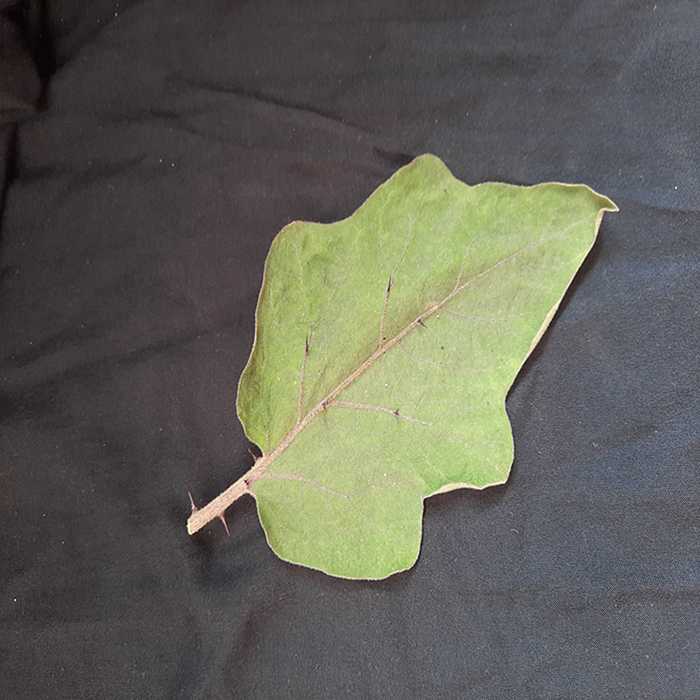
Plant: Eggplant
Label: Eggplant fresh leaf